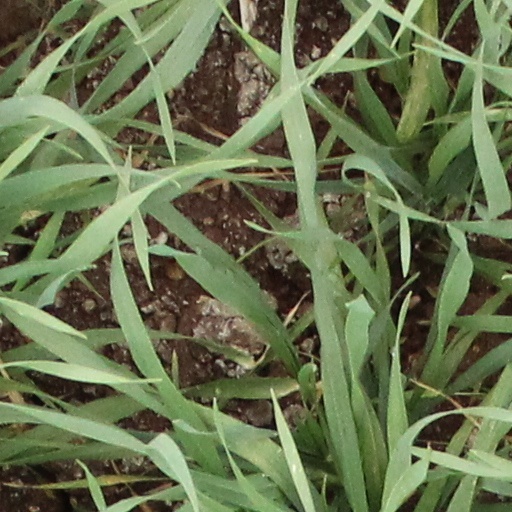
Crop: wheat